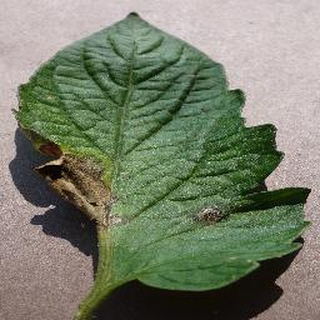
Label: tomato_late_blight